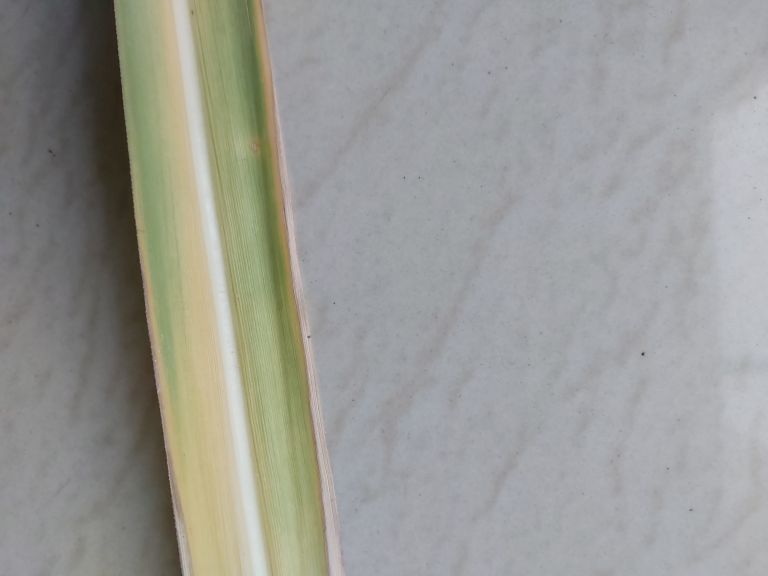
Label: Yellow Leaf